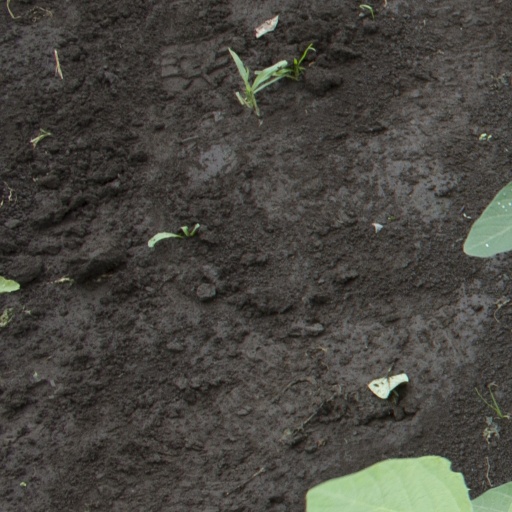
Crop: soybean